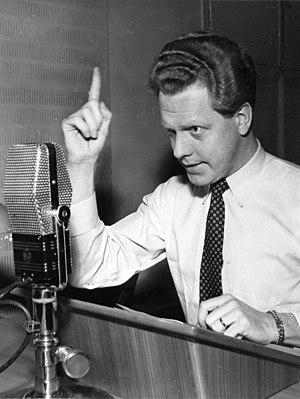
Tage Danielsson est un humoriste, acteur, scénariste et réalisateur suédois.